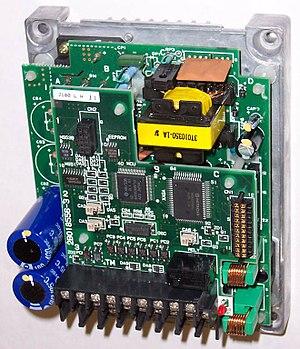
L’électrotechnique se rapporte « aux applications pratiques de l'électricité, à la science étudiant ces applications ». Elle concerne par exemple la production, le transport, la distribution, le traitement, la transformation, la gestion et l’utilisation de l’énergie électrique. Parfois appelée « génie électrique », elle remonte à l'invention d'un générateur électrostatique, en 1672, par Otto von Guericke, permettant de séparer des charges électriques.
Un variateur électronique de vitesse est un dispositif destiné à régler la vitesse et le couple d'un moteur électrique à courant alternatif en faisant varier la fréquence et la tension, respectivement le courant, délivrées à la sortie de celui-ci.